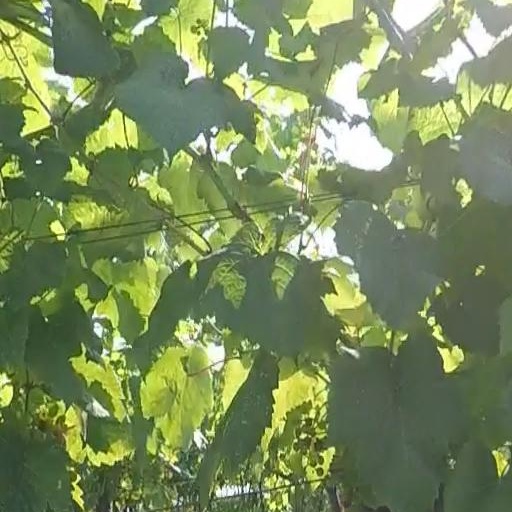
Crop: grape